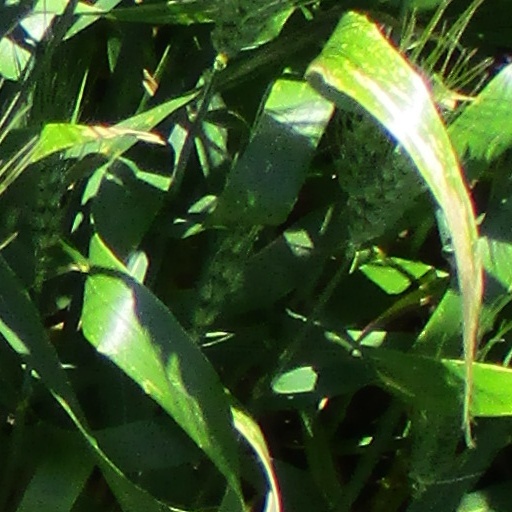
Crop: wheat